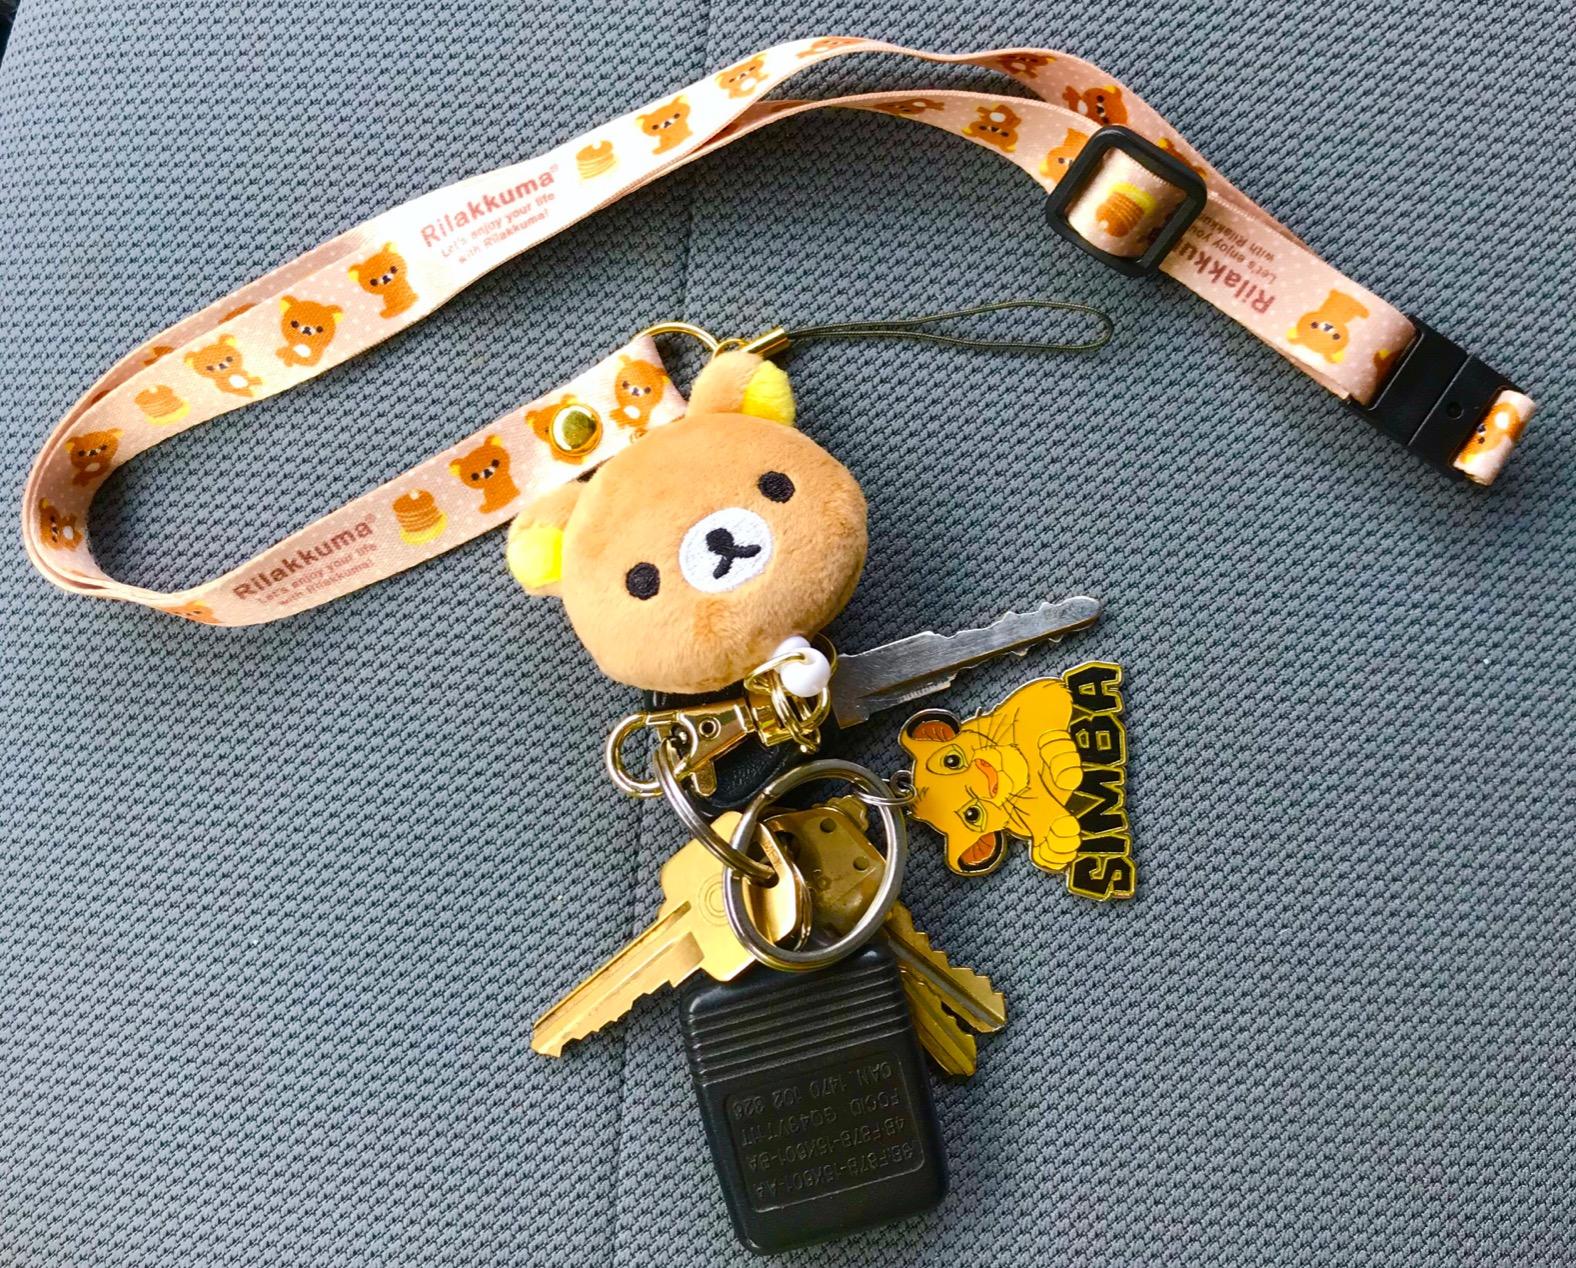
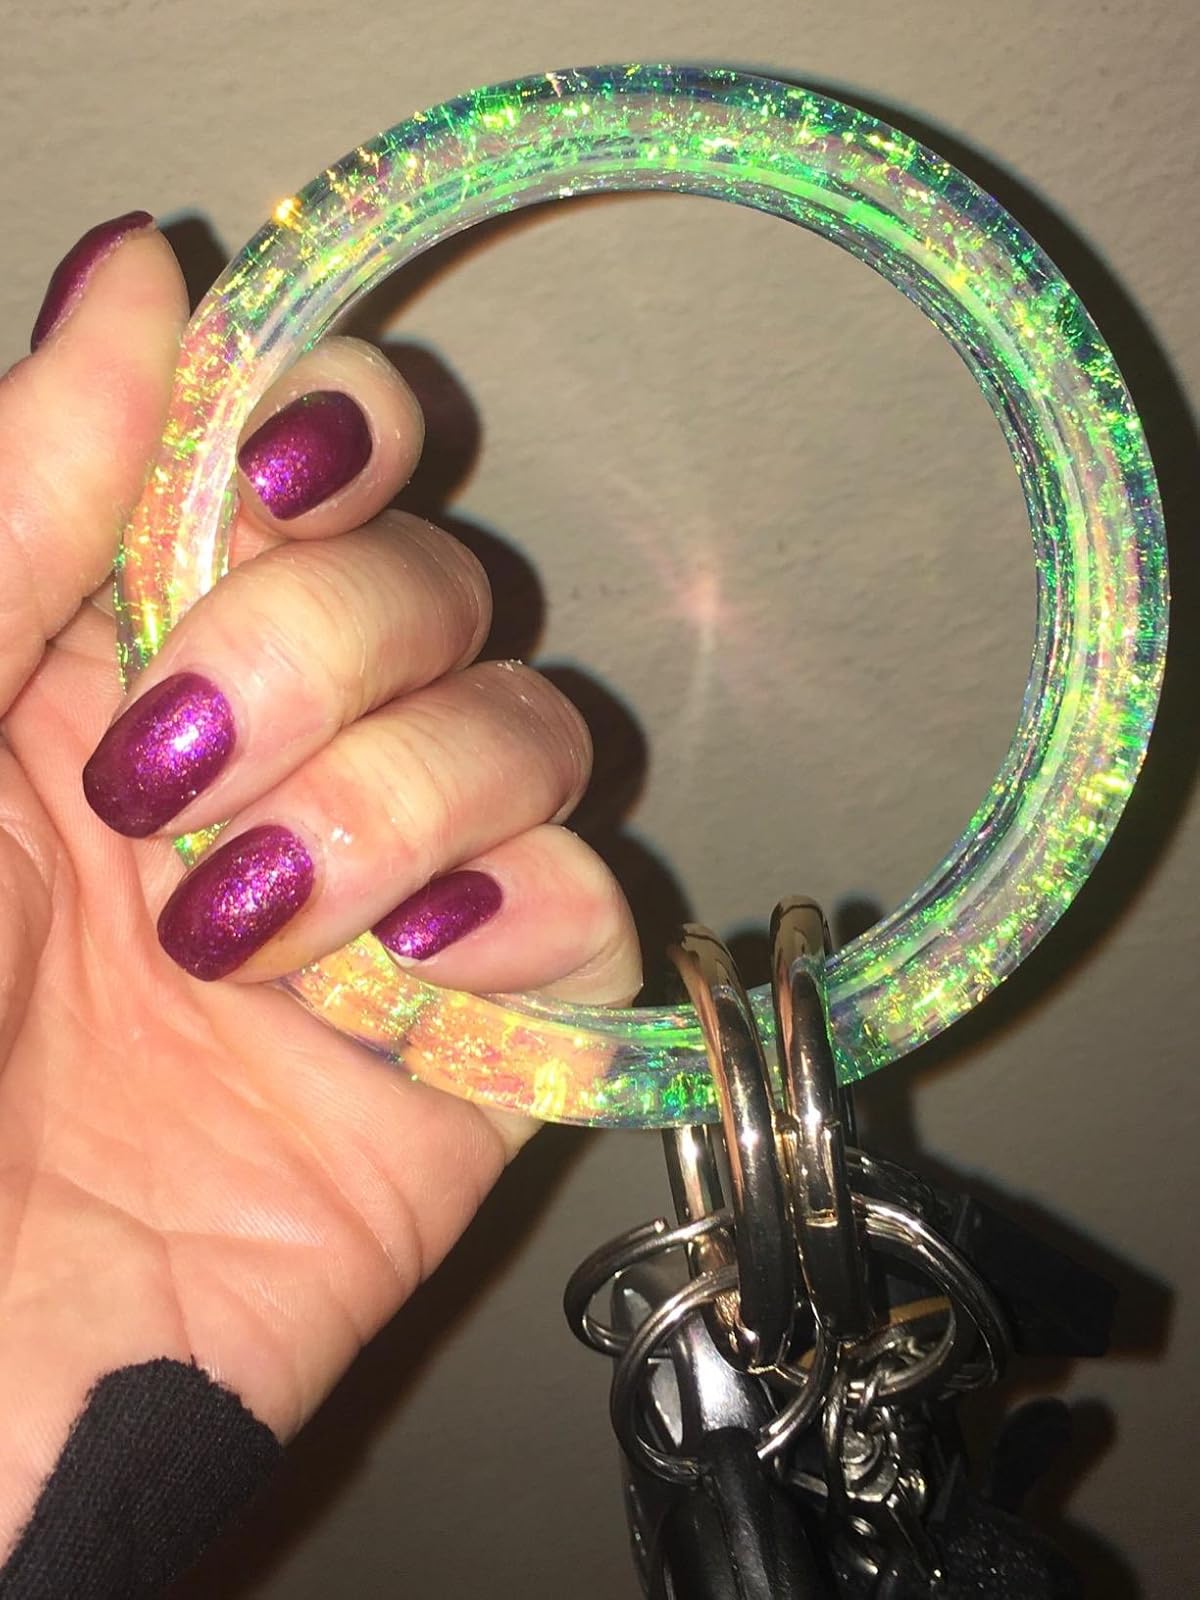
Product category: accessories_keychain
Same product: no